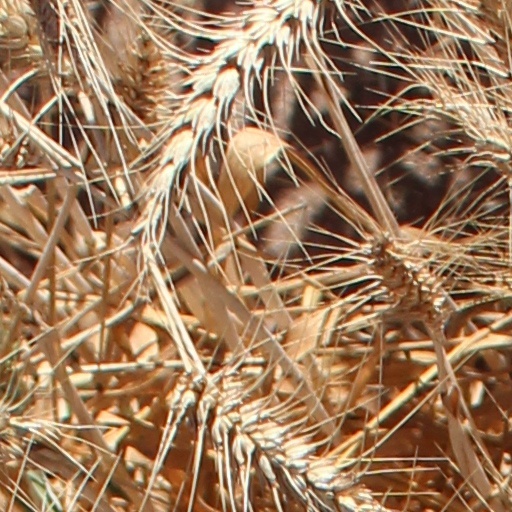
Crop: wheat